List of mammals of the Netherlands

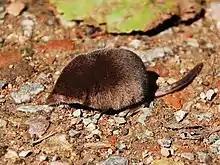
Eurasian pygmy shrew

Eulipotyphlans are insectivorous mammals. Shrews and solenodons resemble mice, hedgehogs carry spines, gymnures look more like large rats, while moles are stout-bodied burrowers.